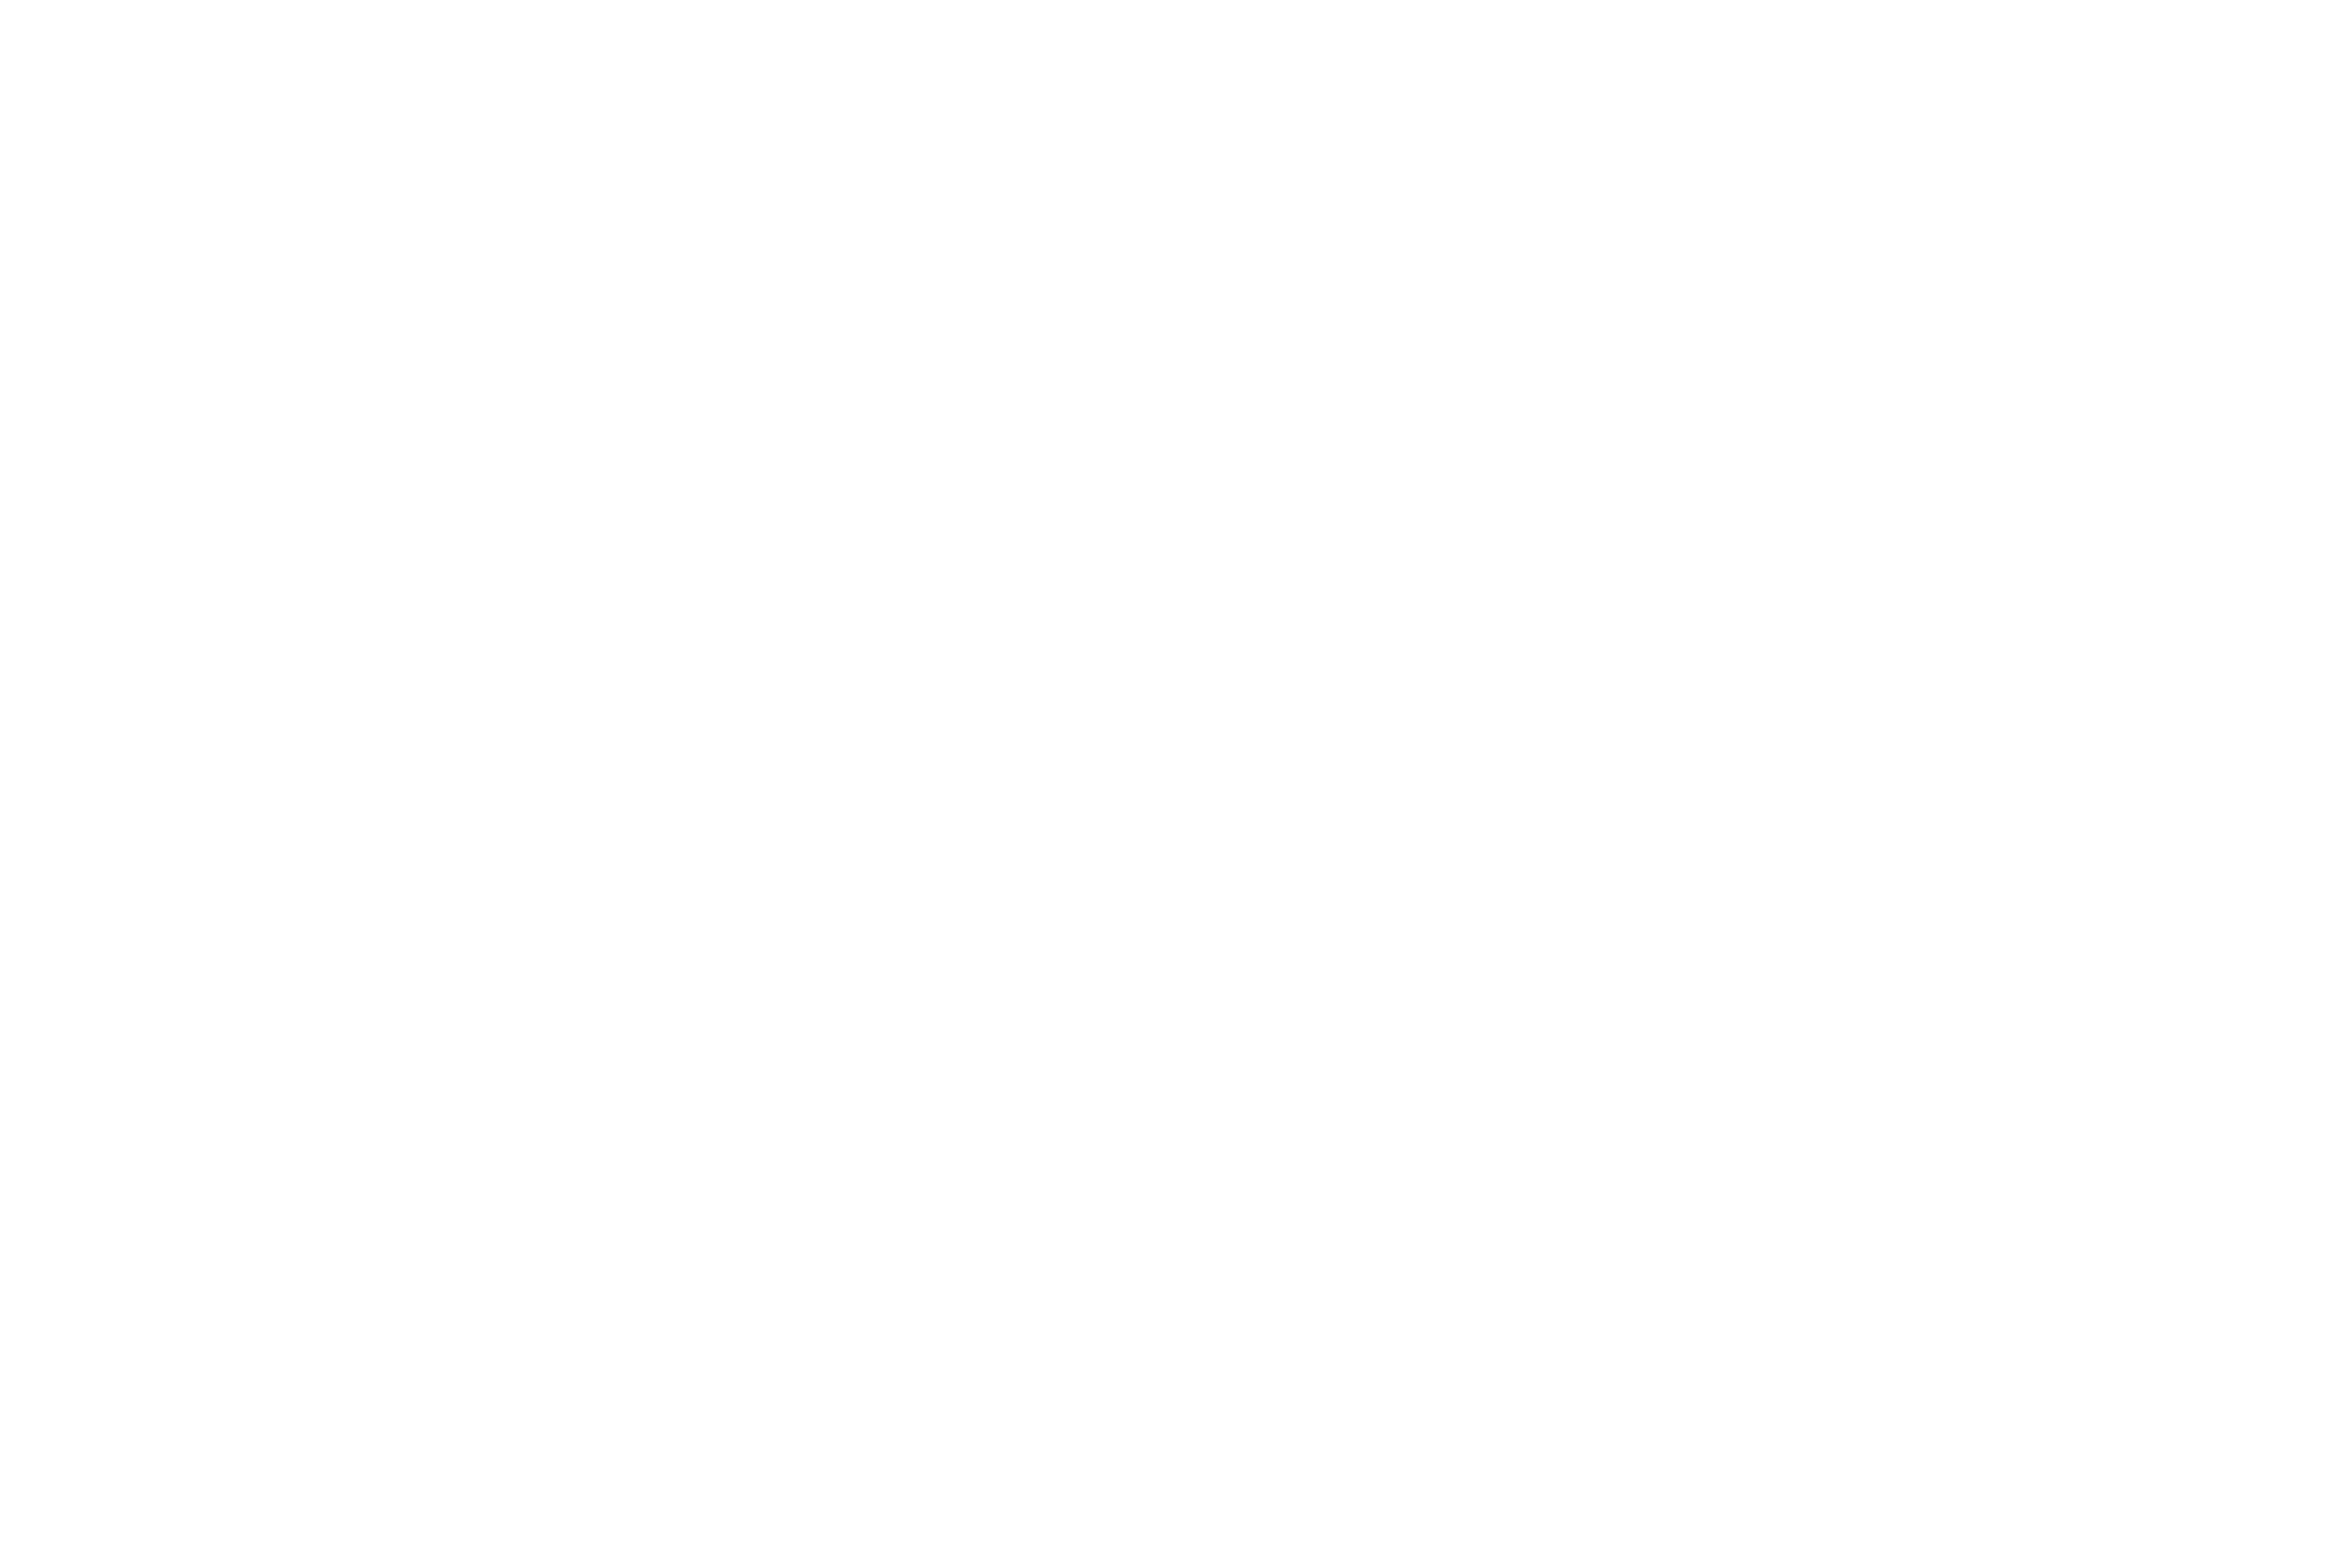
line, product